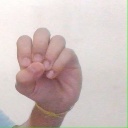
अक्षर: उ